AXS TV

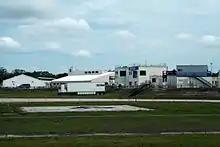
An HDNet production trailer is stored between launches at the Kennedy Space Center press area. NASA Space Shuttle launches aired on HDNet.

Original programming on HDNet included news programs such as the "HDNet World Report" and "Dan Rather Reports", a weekly newsmagazine hosted by former "CBS Evening News" anchor Dan Rather; coverage of Space Shuttle launches; and male-oriented series such as "Ultimate Trailer Show." HDNet also featured uncensored and unrated shows during late-night hours, such as "Art Mann Presents", "Bikini Destinations" and "Girls Gone Wild Presents: Search for the Hottest Girl in America". In October 2011, HDNet picked up "Goodnight Burbank", the network's first scripted half-hour comedy. Originally created for the web, the show starred Hayden Black, Laura Silverman and Dominic Monaghan. HDNet's programming also included off-network reruns of series such as "Smallville", "Andy Richter Controls the Universe", "JAG", "" and "Arrested Development".